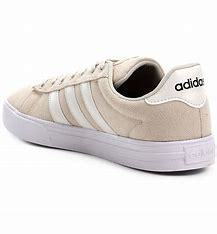
Brand: Adidas
Model: Daily 2